Annie Fisher

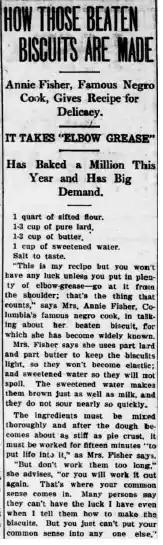
Published in the University Missourian on March 17, 1919

Fisher was considered by those who met her to be a strong, witty, outspoken businesswoman. In 1919, Fisher gave a speech at a meeting of the National Negro Business League. In her speech, Fisher taught how to make a profit from catering and about her life growing up. She said she was a 57-year-old woman who was not afraid to tell her age.